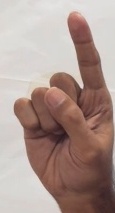
ASL sign: 1